Egon Tschirch

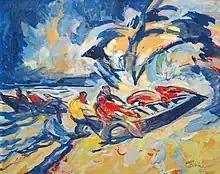
"Boote mit Fischern, Boats with Fishermen" (1922)

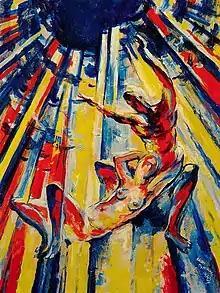
"Das Hohelied Salomos, Song of Songs, No. 11" (picture cycle 1923)

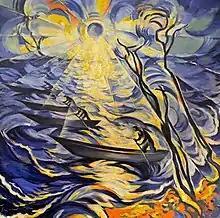
"Warnowfischer, Warnow Fishermen" (1923)

From 1907 to 1912, Egon Tschirch attended three prestigious art academies in Berlin. Among his teachers were Bruno Paul and Anton von Werner. In 1919, a study trip to Southern France and Tunisia awakened his preference for vibrant colours. Tschirch fought in World War I. After being injured, he worked at the Imperial army press office in Berlin, producing posters for the department of pictorial propaganda from 1916 to the end of the war. These posters featured darkly colored war targets with corresponding text and messages encouraging wartime perseverance. He returned to Rostock after the war.